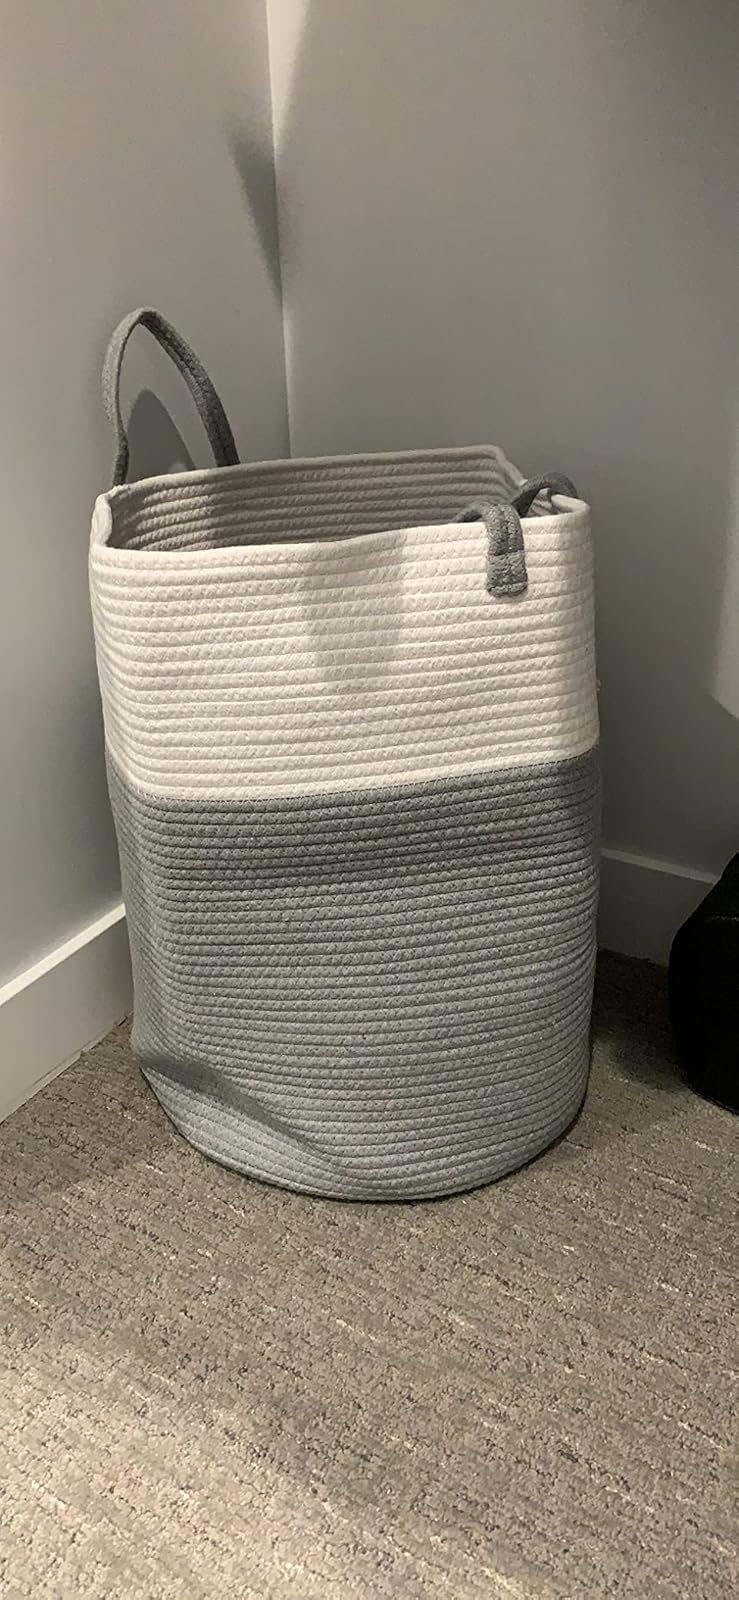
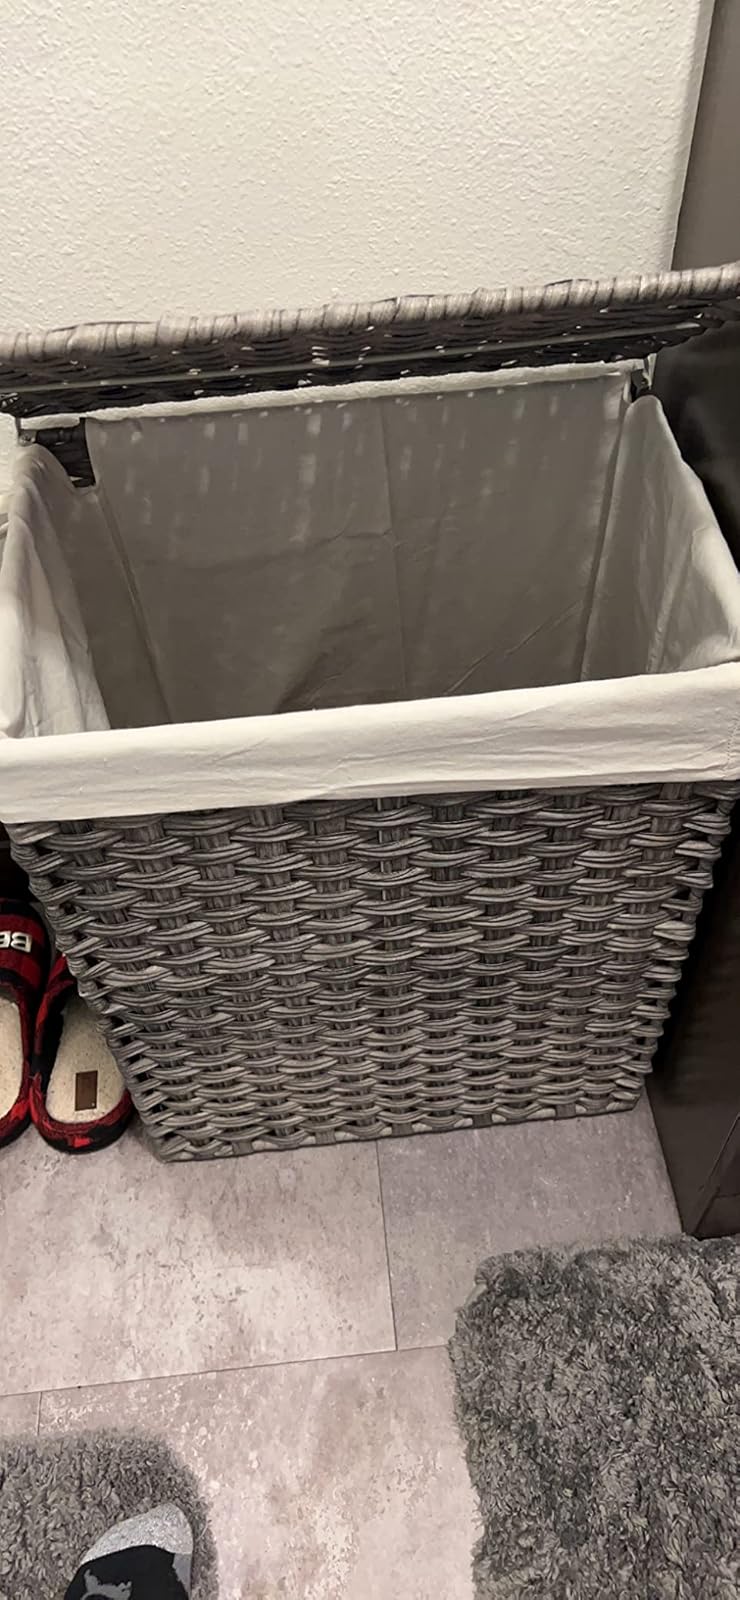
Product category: items_hamper
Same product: no